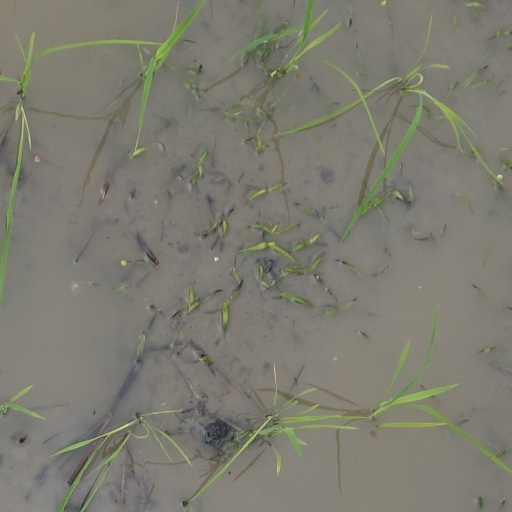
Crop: rice